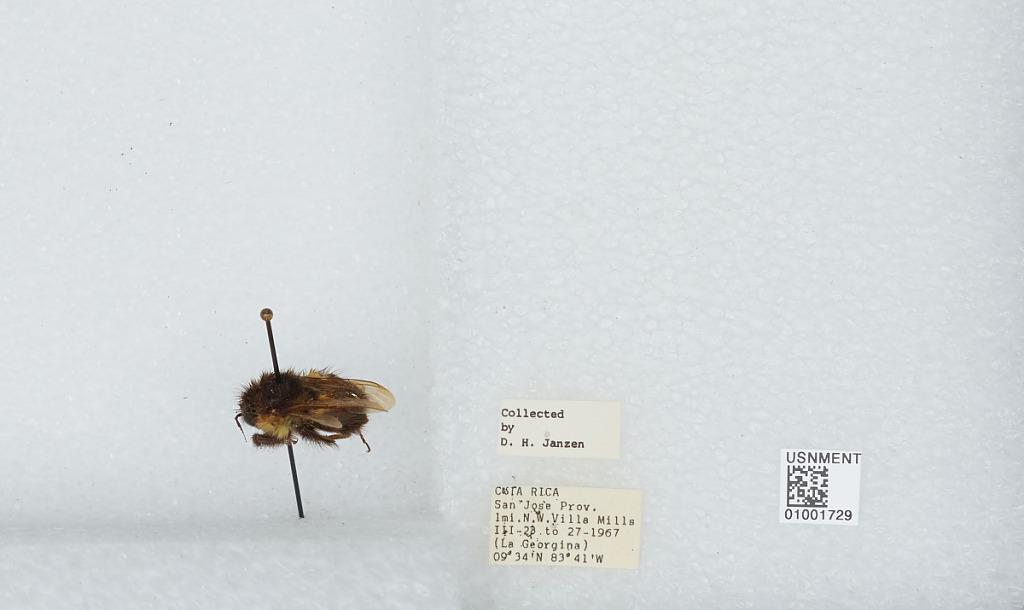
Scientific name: Bombus (Pyrobombus) ephippiatus (Say)
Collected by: D. Janzen
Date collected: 1967-3-23
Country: Costa Rica
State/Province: San Jose
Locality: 1 mile northwest of Villa Mills (La Georgina)
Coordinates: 9.5583, -83.7239